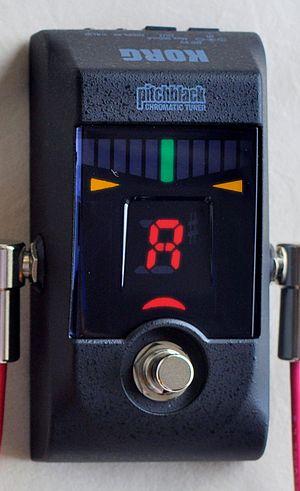
Une pédale d'effet est un petit appareil électronique contrôlable au pied servant à appliquer un effet au son émis par un instrument de musique amplifié. Ce format est apprécié sur scène pour sa petite taille, et pour la possibilité d'être contrôlé tout en jouant de son instrument. La première pédale d'effet est créée en 1962 et depuis de très nombreux effets audio ont été intégrés dans des pédales, tels que la distorsion, le chorus, le delay ou le trémolo. Les pédales sont aujourd'hui très populaires, certains auteurs évoquant même un « âge d'or » des pédales d'effet à partir des années 2000.